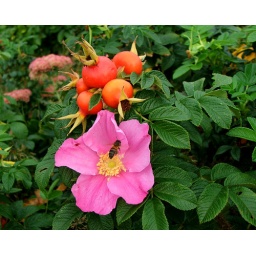
In autumn roses in the dunes(Rosa villosa) have hips and flowers as well.